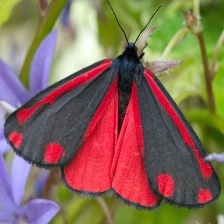
Species: CINNABAR MOTH